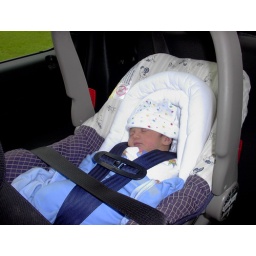
Oh! Iam now going home and in the car seat.